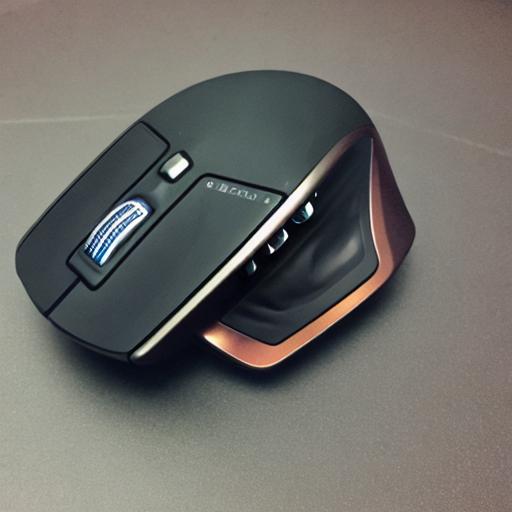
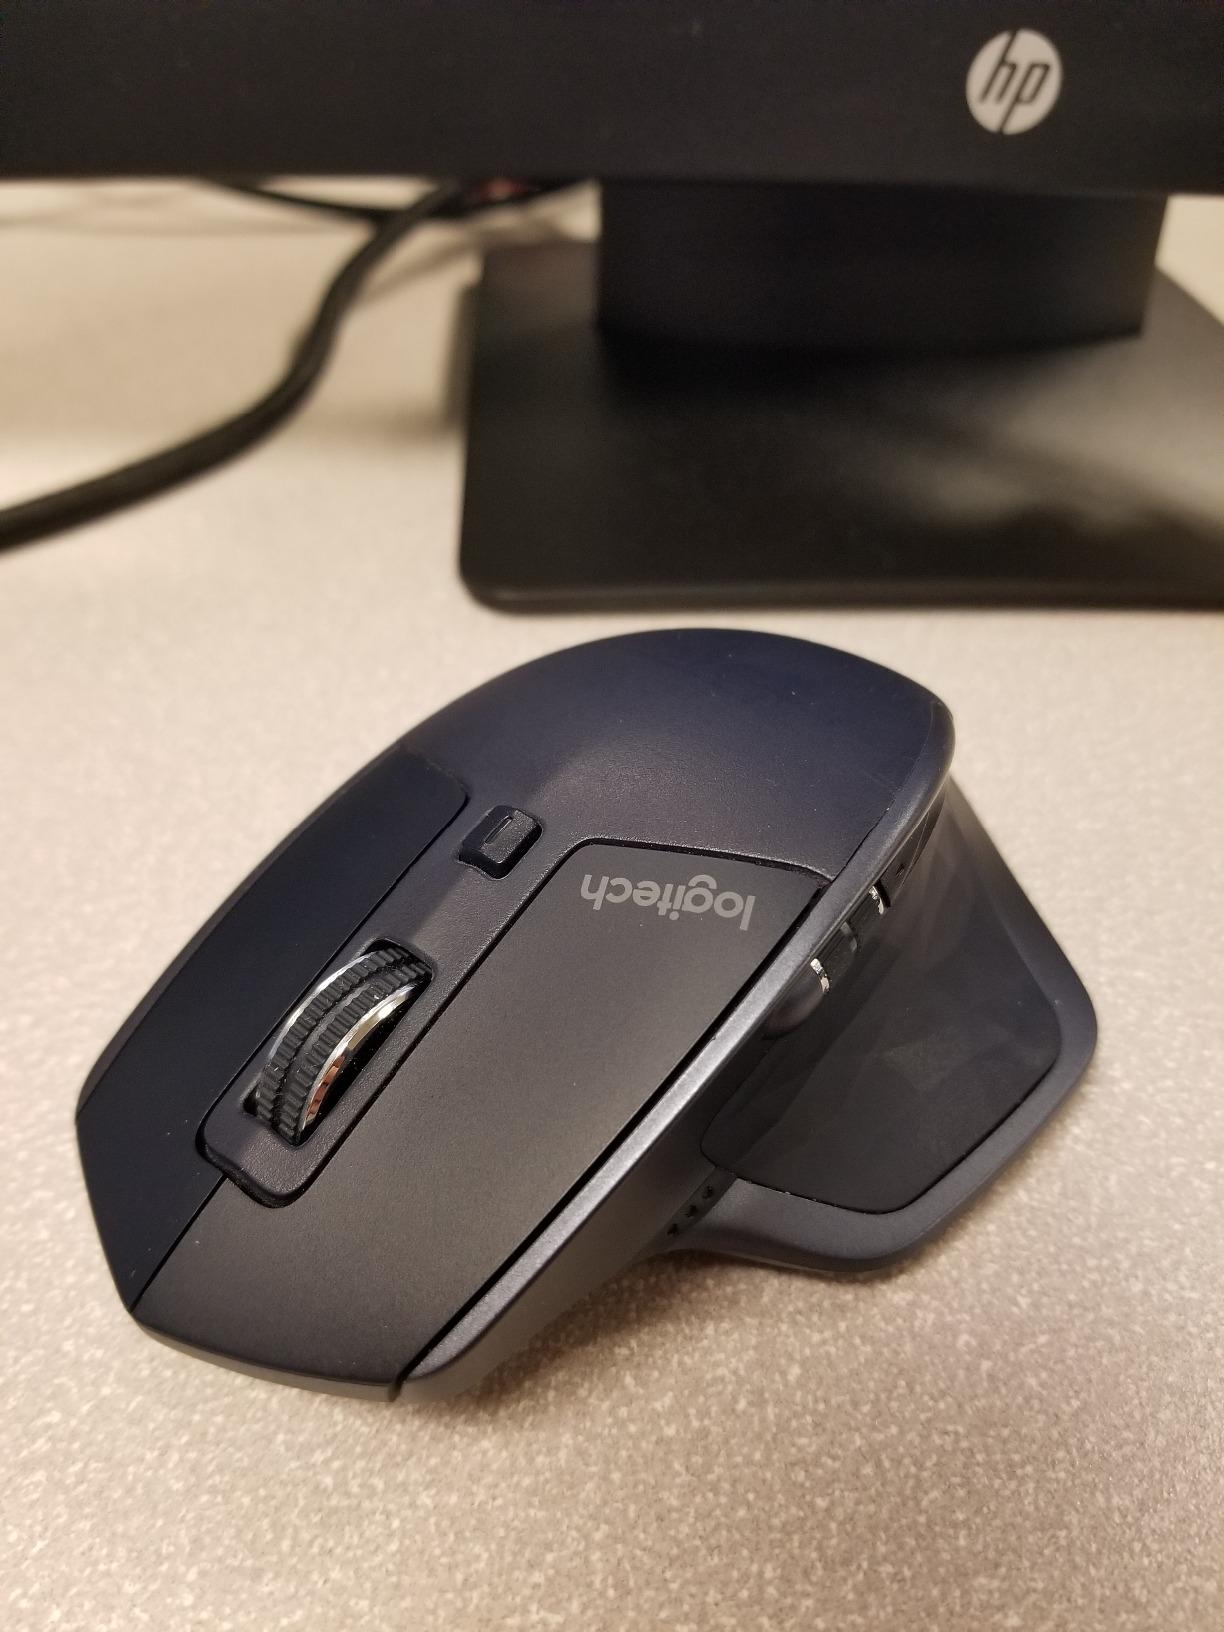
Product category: mouse
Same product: no